Dynasty (1981 TV series) season 6

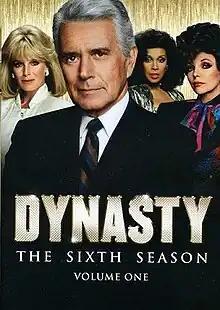

The sixth season of "Dynasty" originally aired in the United States on ABC from September 25, 1985, through May 21, 1986. The series, created by Richard and Esther Shapiro and produced by Aaron Spelling, revolves around the Carringtons, a wealthy family residing in Denver, Colorado.